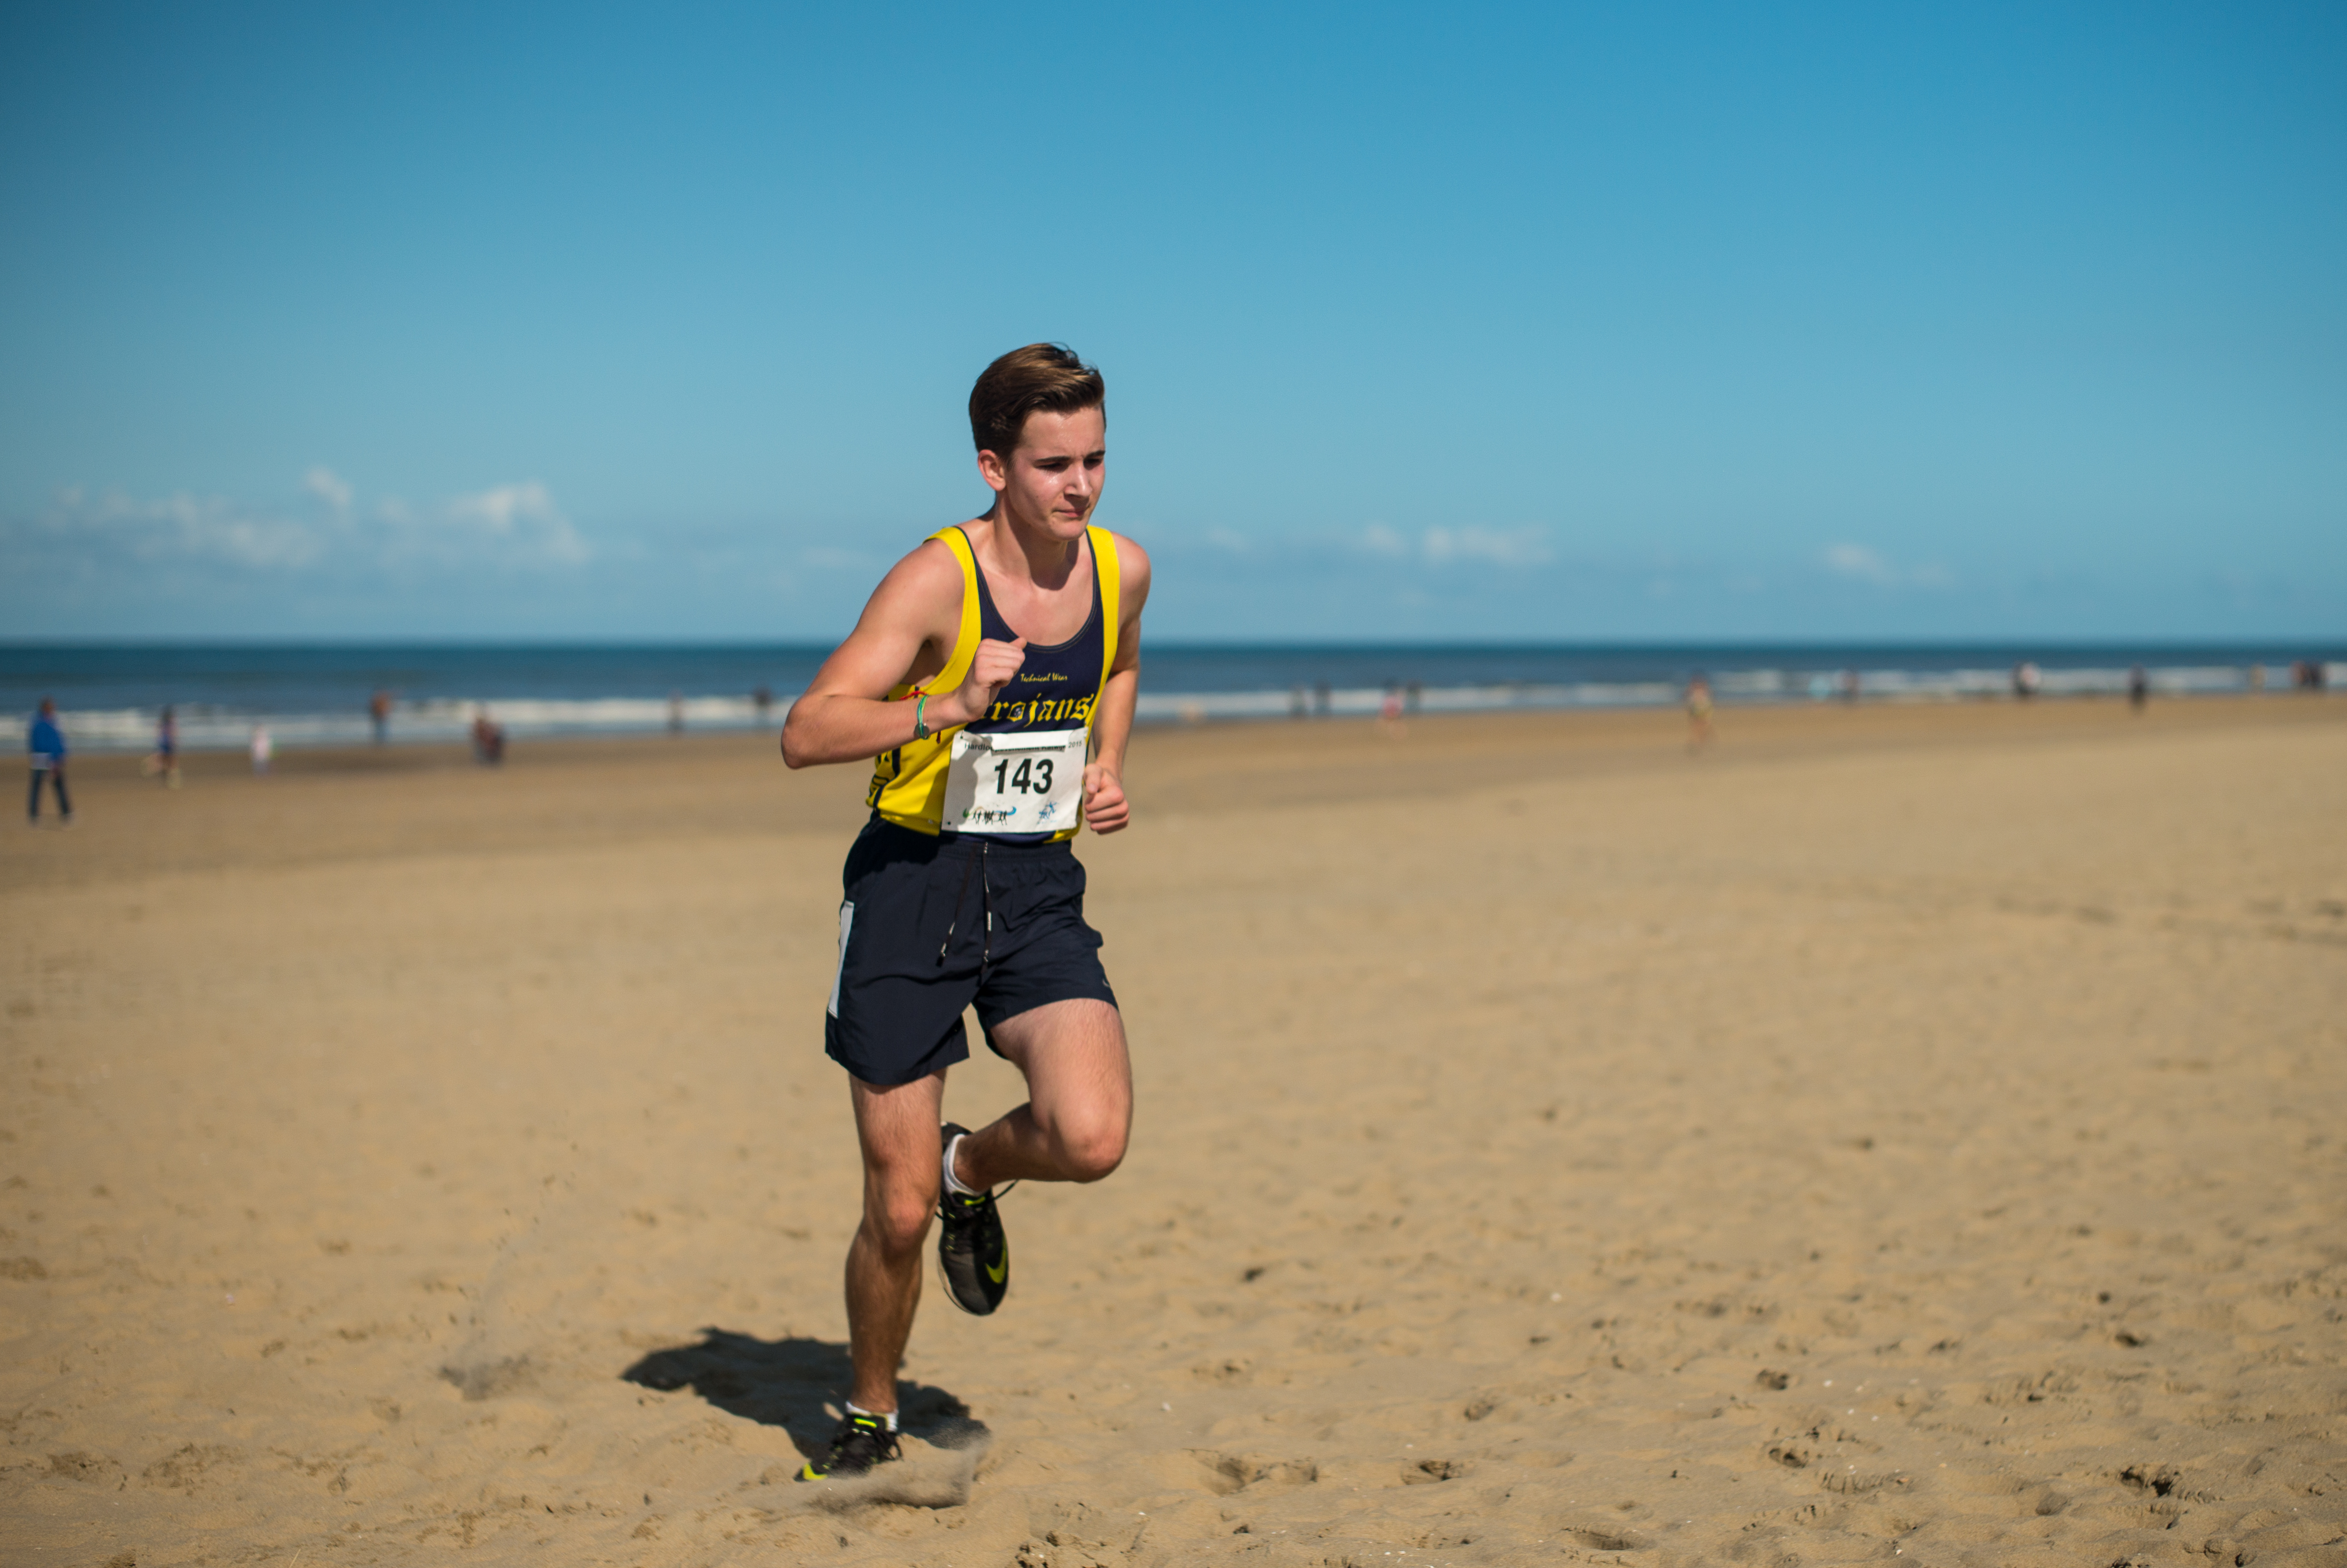
beach, sea, person, running, recreation, jogging, sports, endurance, athletics, physical exercise, outdoor recreation, human action, ultramarathon, long distance running